Describe the emotion expressed in this image:  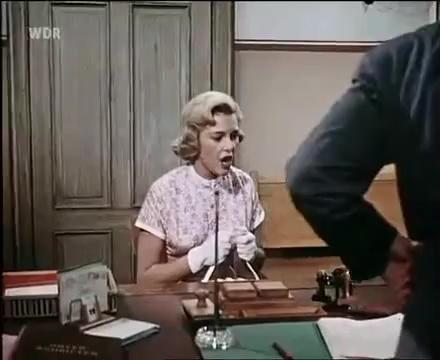
This person displays Pain, valence and arousal with low intensity.